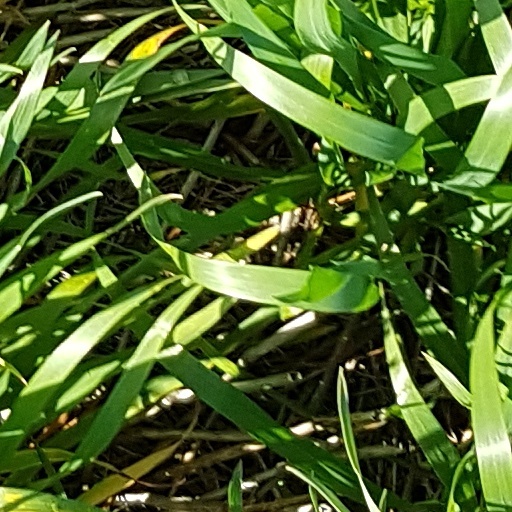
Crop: wheat